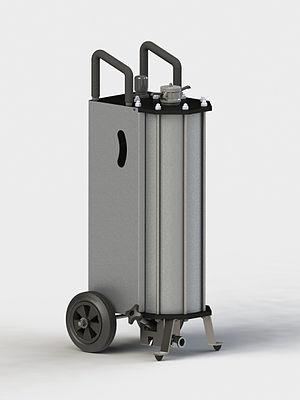
Illustration d'une aérogommeuse portative
L'aérogommage est un procédé de traitement de surface dérivé de la technique de sablage. Cela consiste en la projection d'un abrasif naturel à l'aide d'air comprimé à basse pression en vue du décapage ou nettoyage de surface. Quand de l'eau est ajoutée au mélange d'abrasif et d'air, on appelle cela de la « brumisation »; ne pas confondre avec l'hydrogommage qui correspond à la technique du sablage pour laquelle on utilise 80 % d'eau et 20 % de sable.